Ural Locomotives

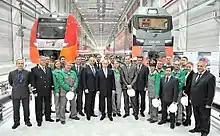
Workers of Ural Locomotives with Vladimir Putin

Ural Locomotives is a railway engineering company. It was initially formed as a joint venture between Sinara Transport Machines and Siemens in 2010. Following the Russian invasion of Ukraine, Siemens exited Russia in May 2022, with Sinara Group taking full control a month later.